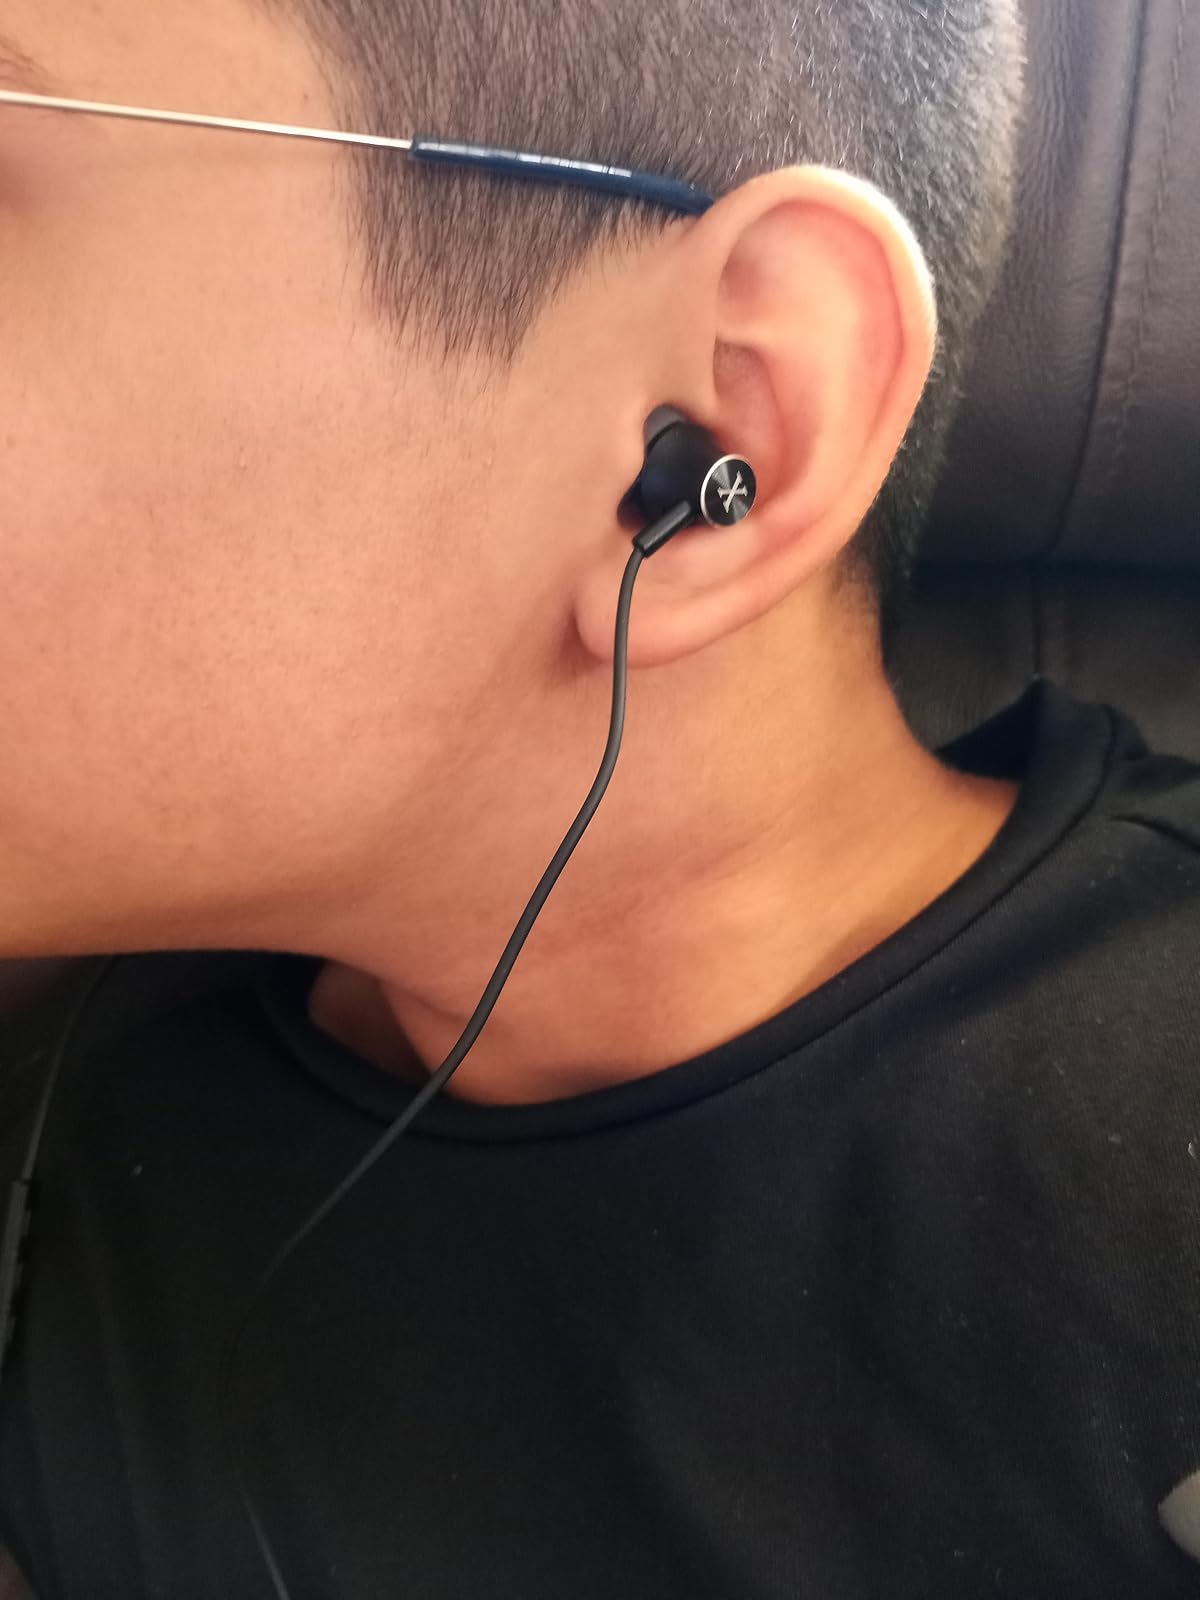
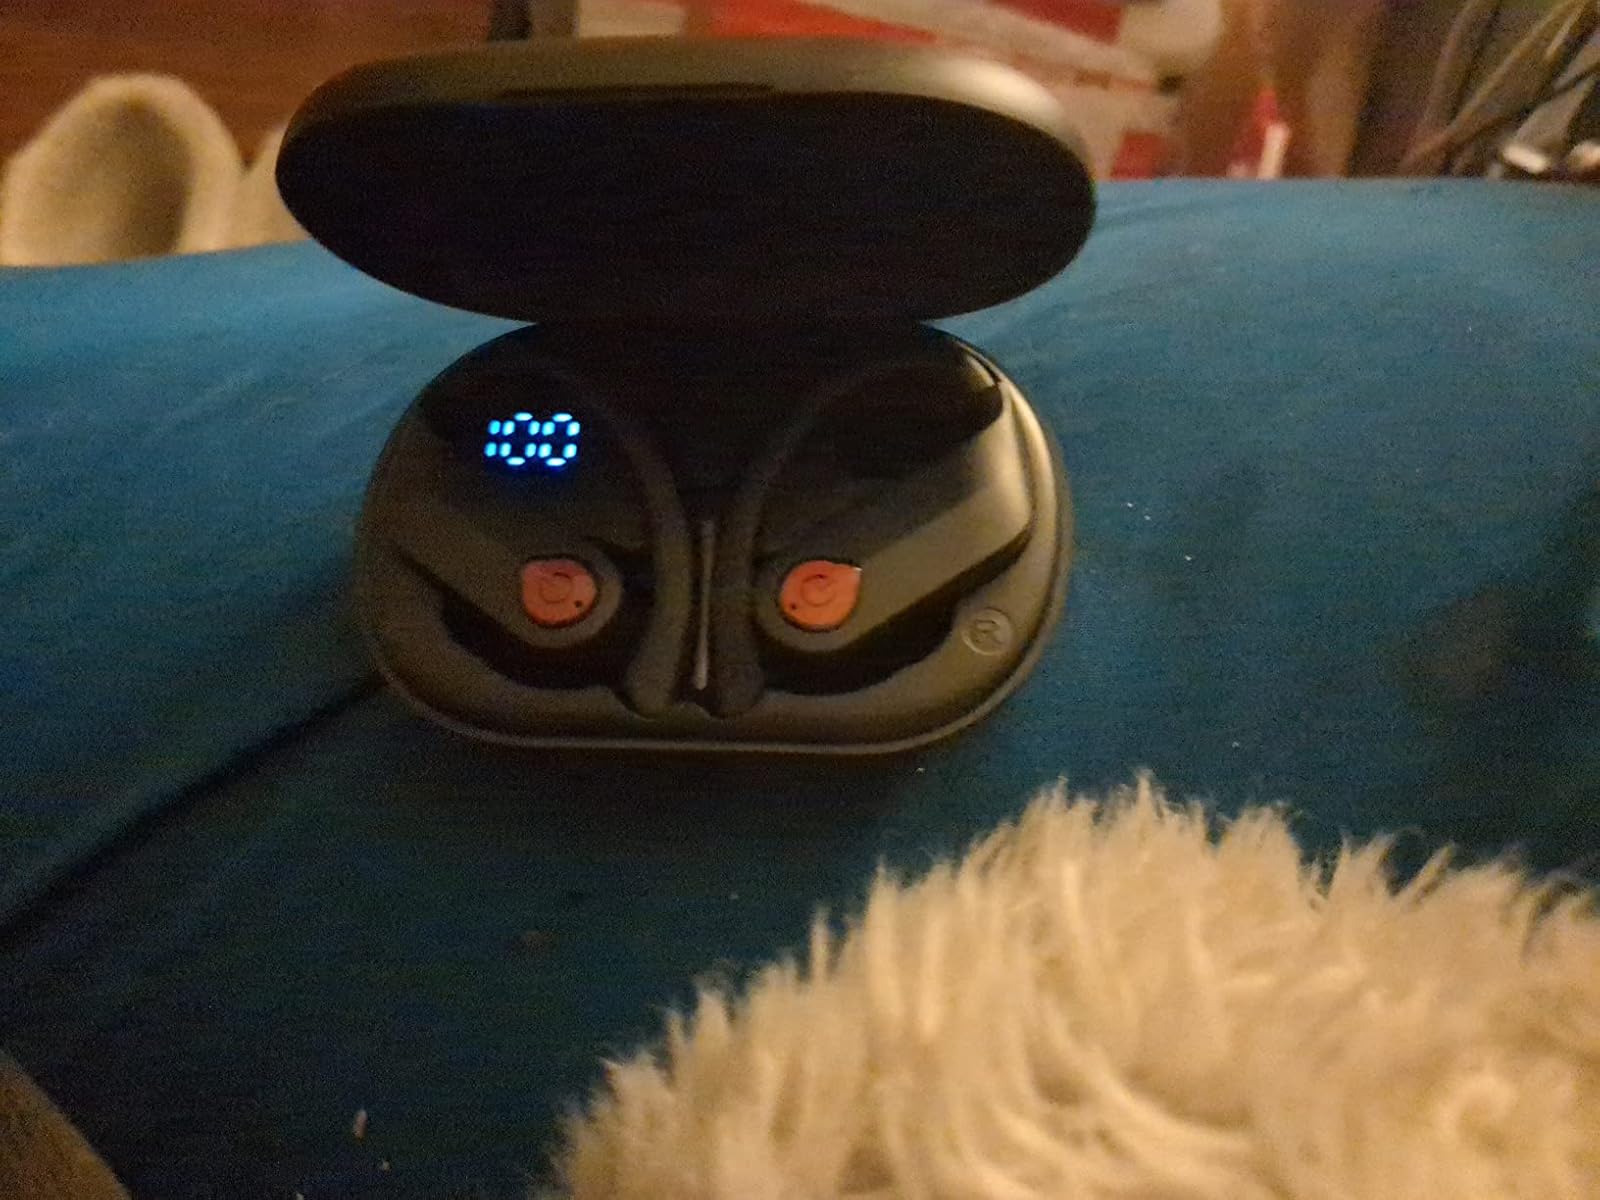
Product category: earbuds
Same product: no